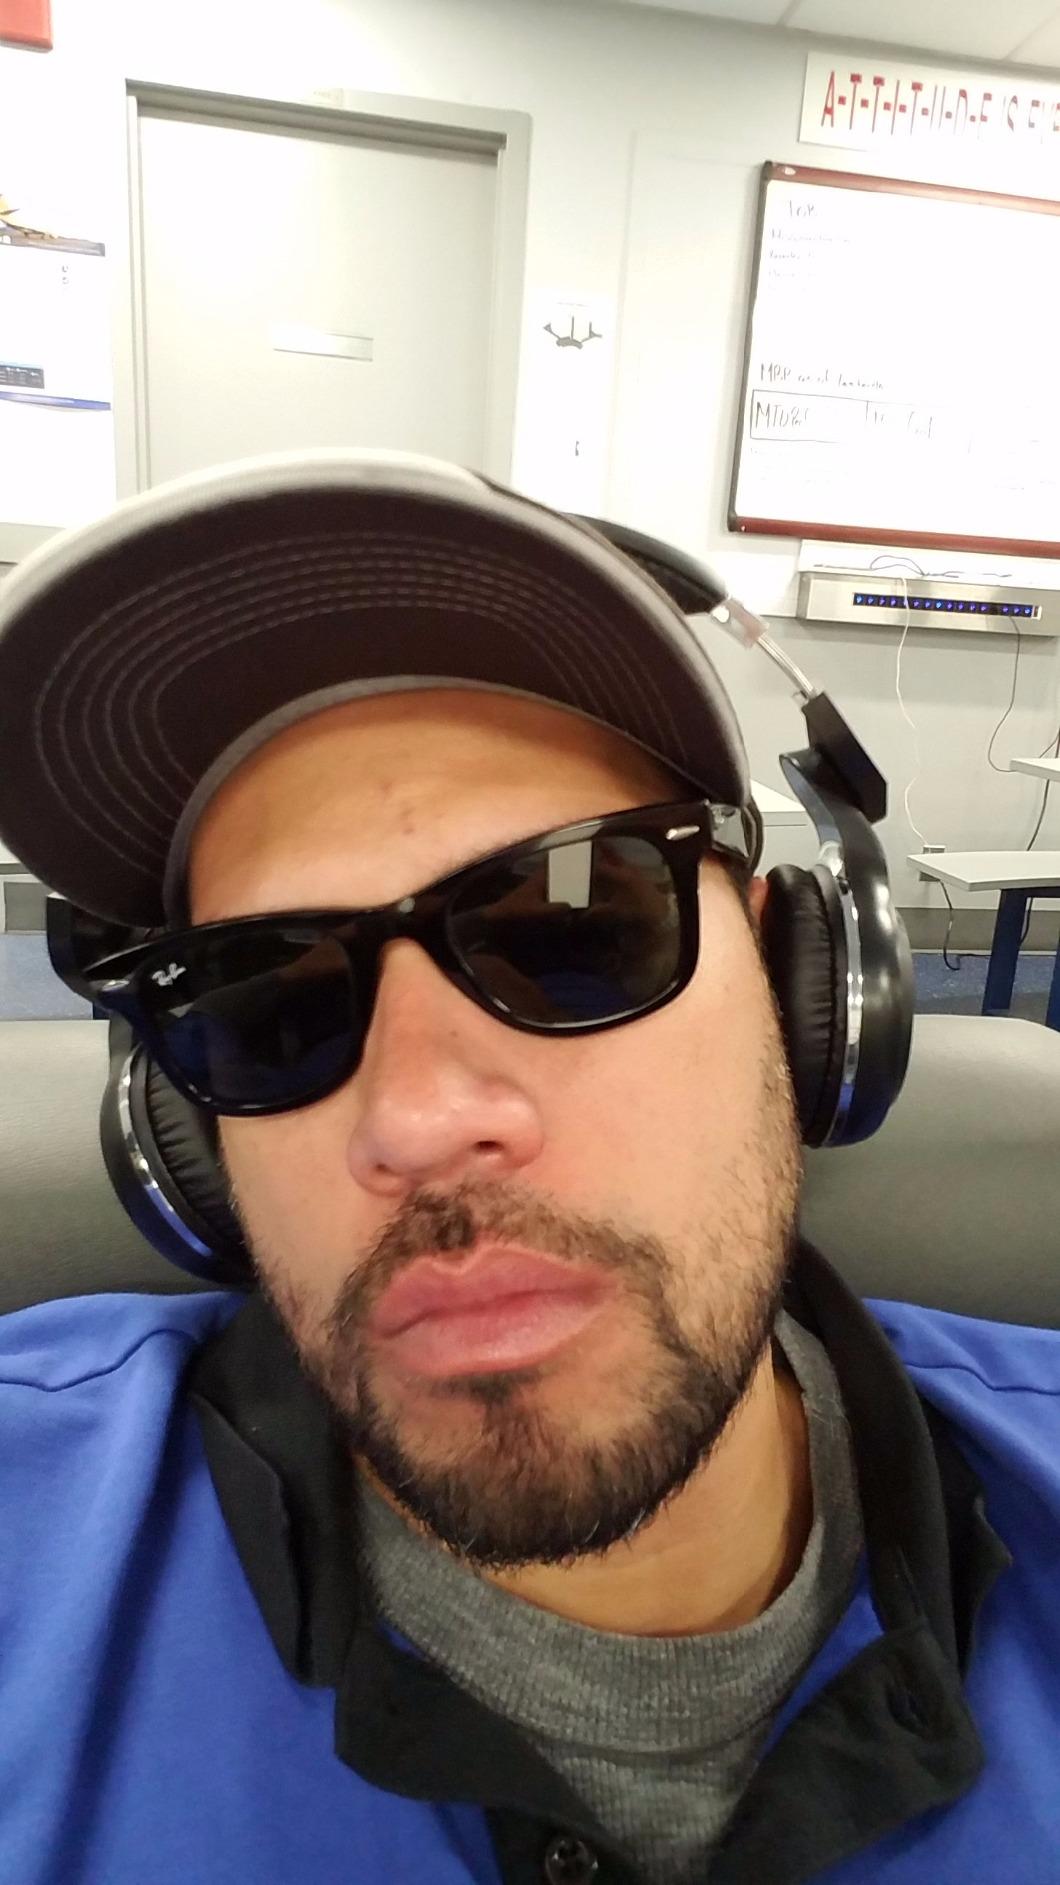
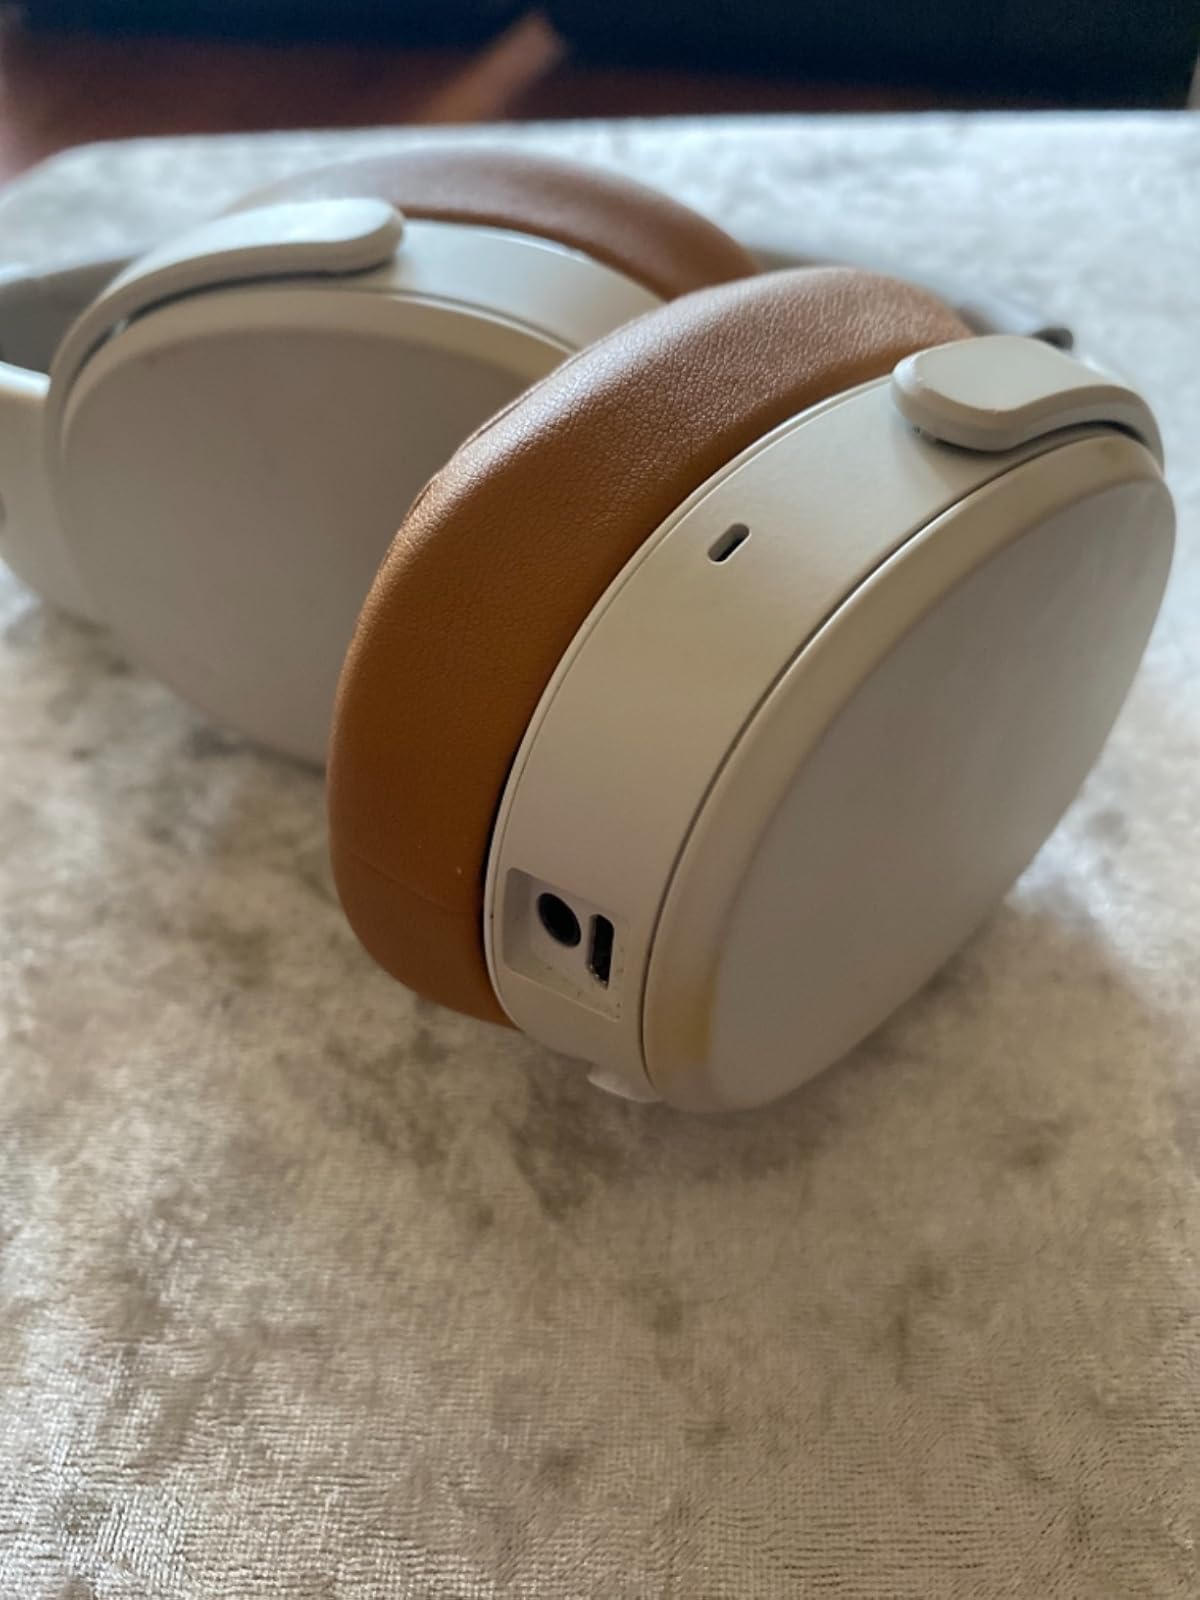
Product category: headphones
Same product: no